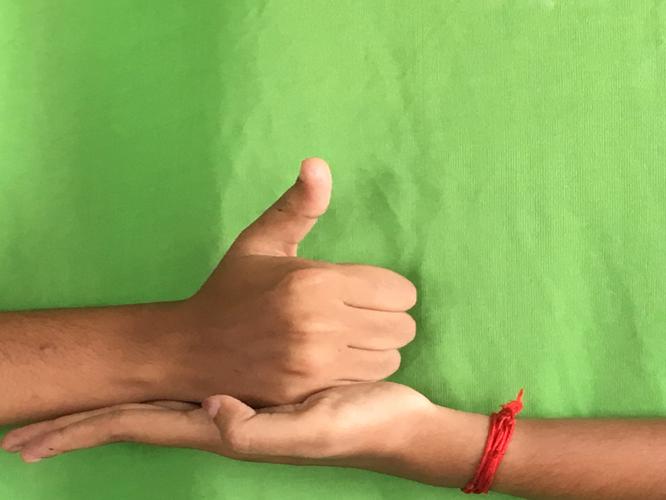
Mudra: Shivalinga
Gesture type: double_hand